CFXL-FM

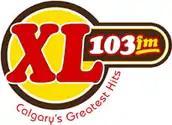
Former logo

CFXL-FM (103.1 FM, "XL 103") is a radio station in Calgary, Alberta. Owned by Stingray Group, it broadcasts a classic hits format. CFXL's studios are located on Centre Street Northeast just north of downtown Calgary, while its transmitter is located on Old Banff Coach Road in western Calgary.